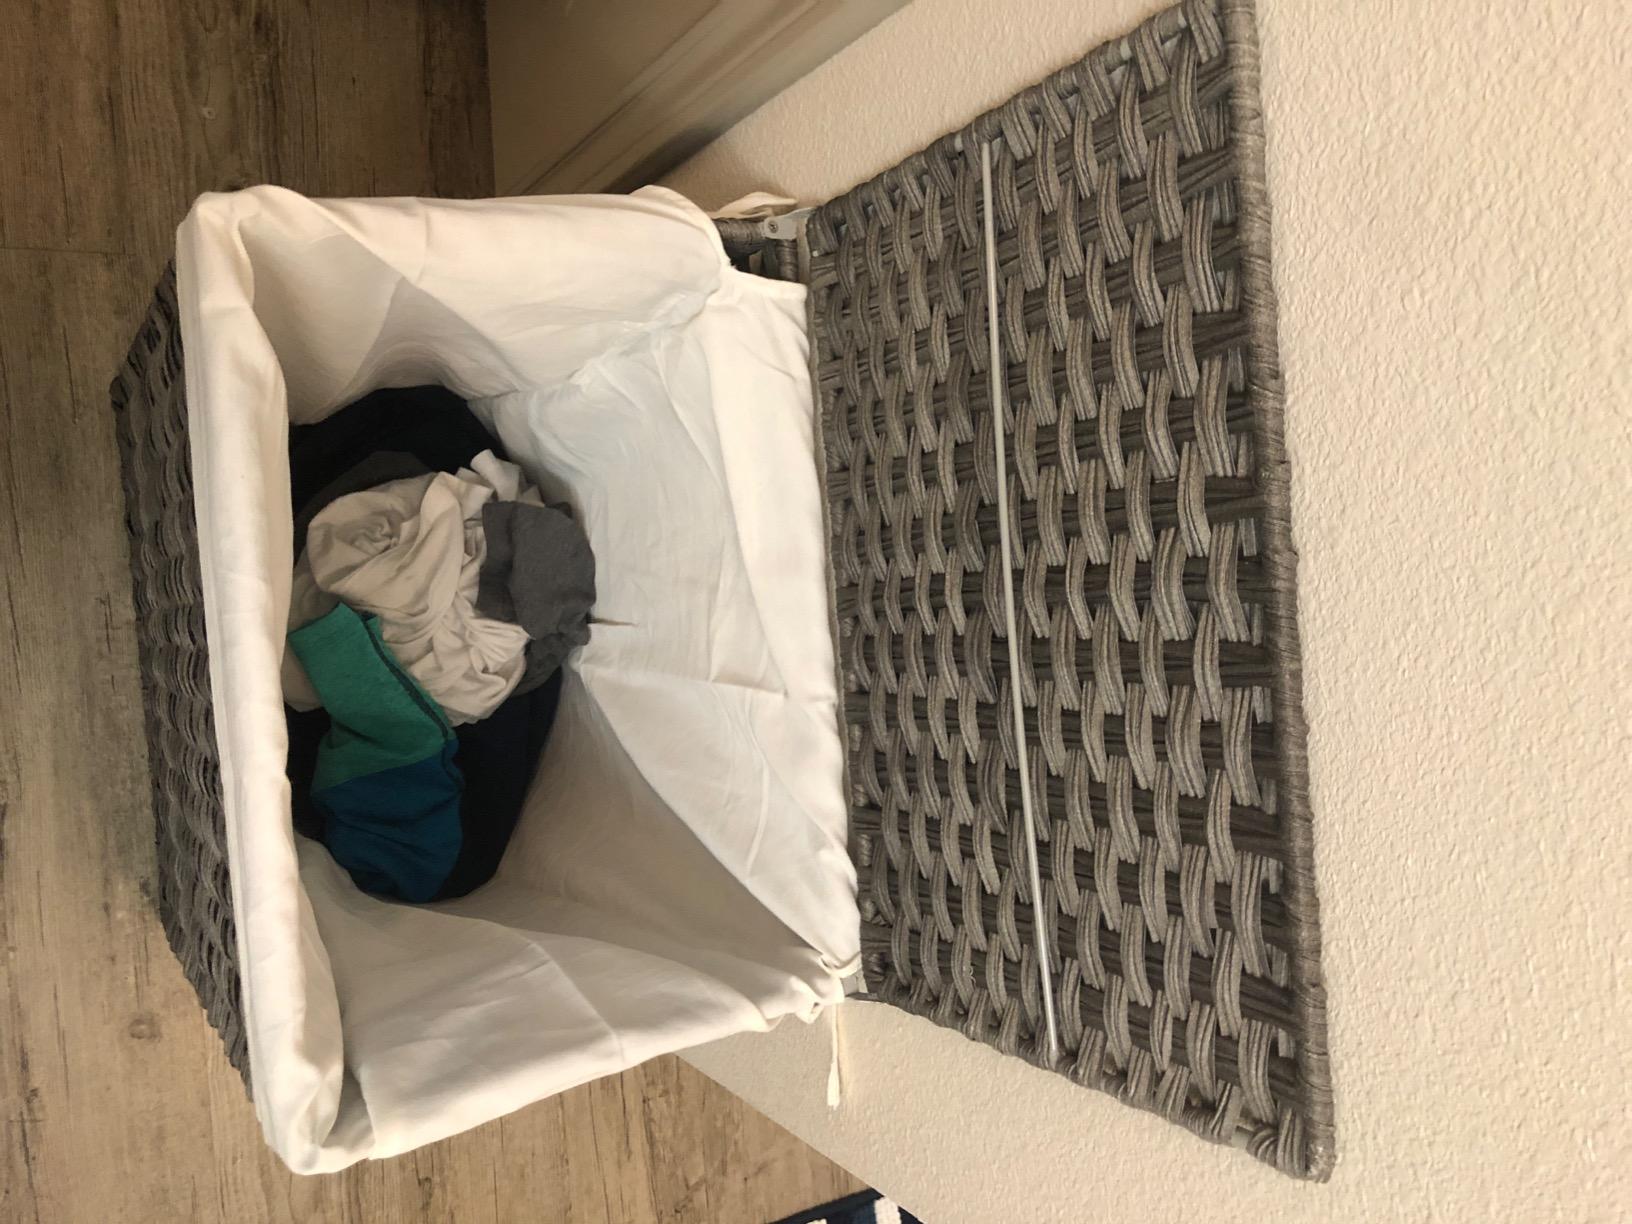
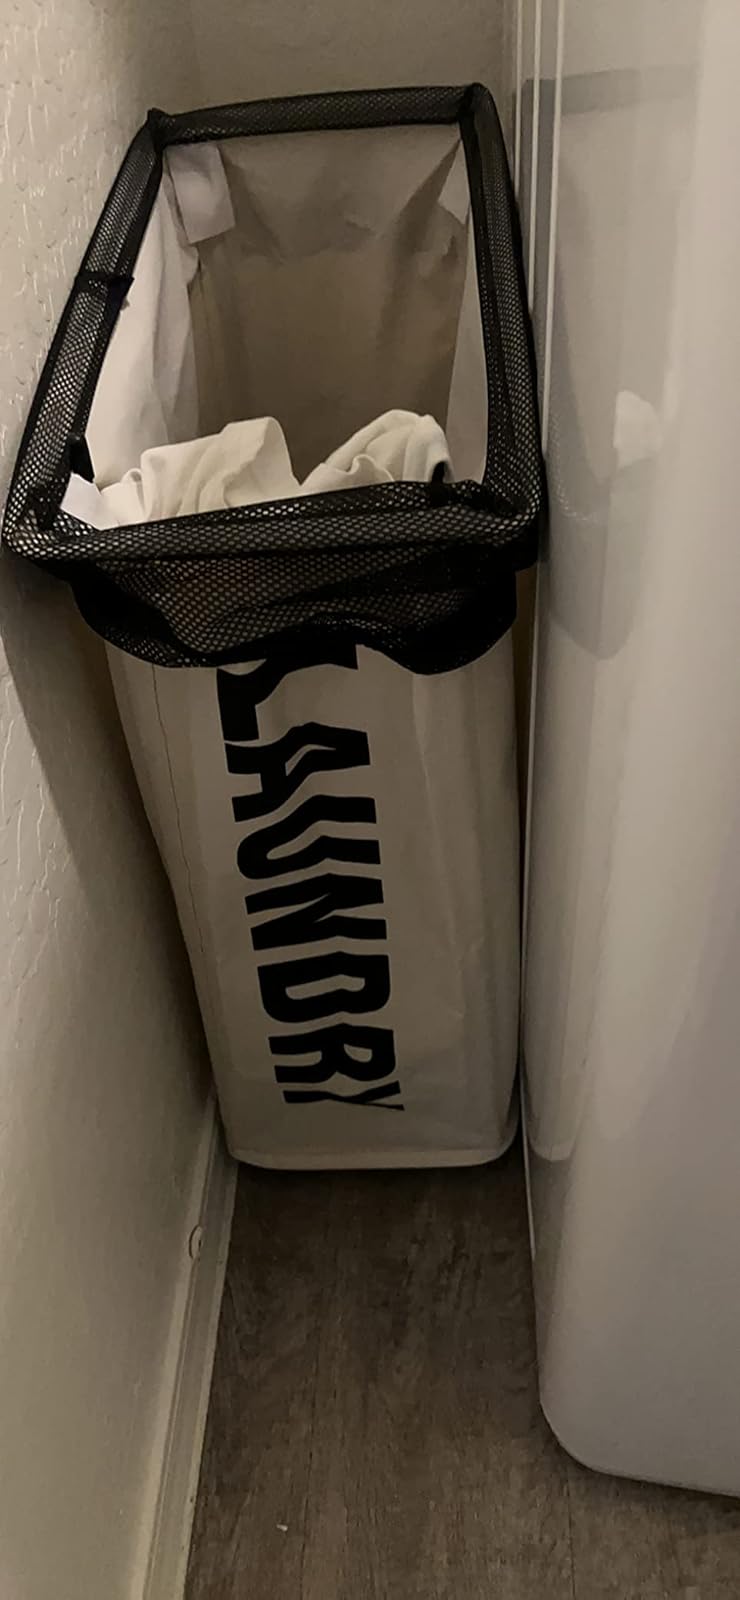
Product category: items_hamper
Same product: no